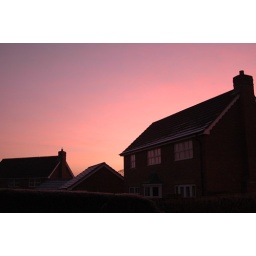
unedited, red sky in the morning......